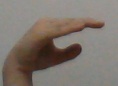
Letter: jeem